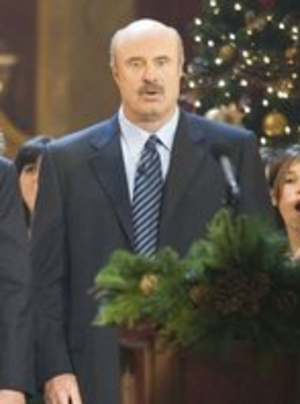
Phil McGraw
Dr. Phil
Phillip Calvin McGraw, bedst kendt som Dr. Phil, er vært for det populære amerikanske psykologiske TV-program Dr. Phil, som blev kendt efter optrædner på The Oprah Winfrey Show.